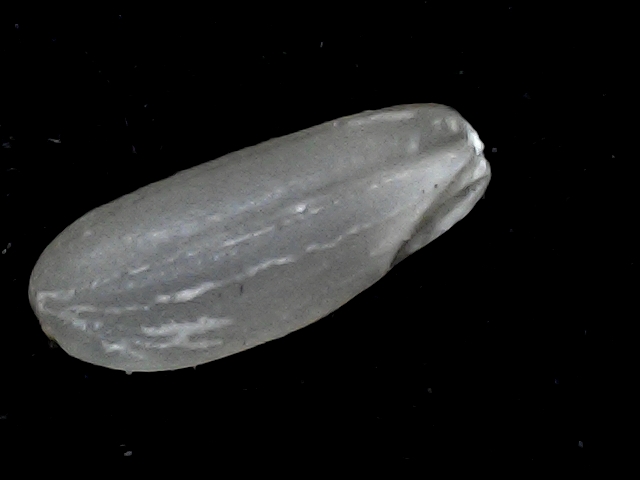
Rice variety: BR22